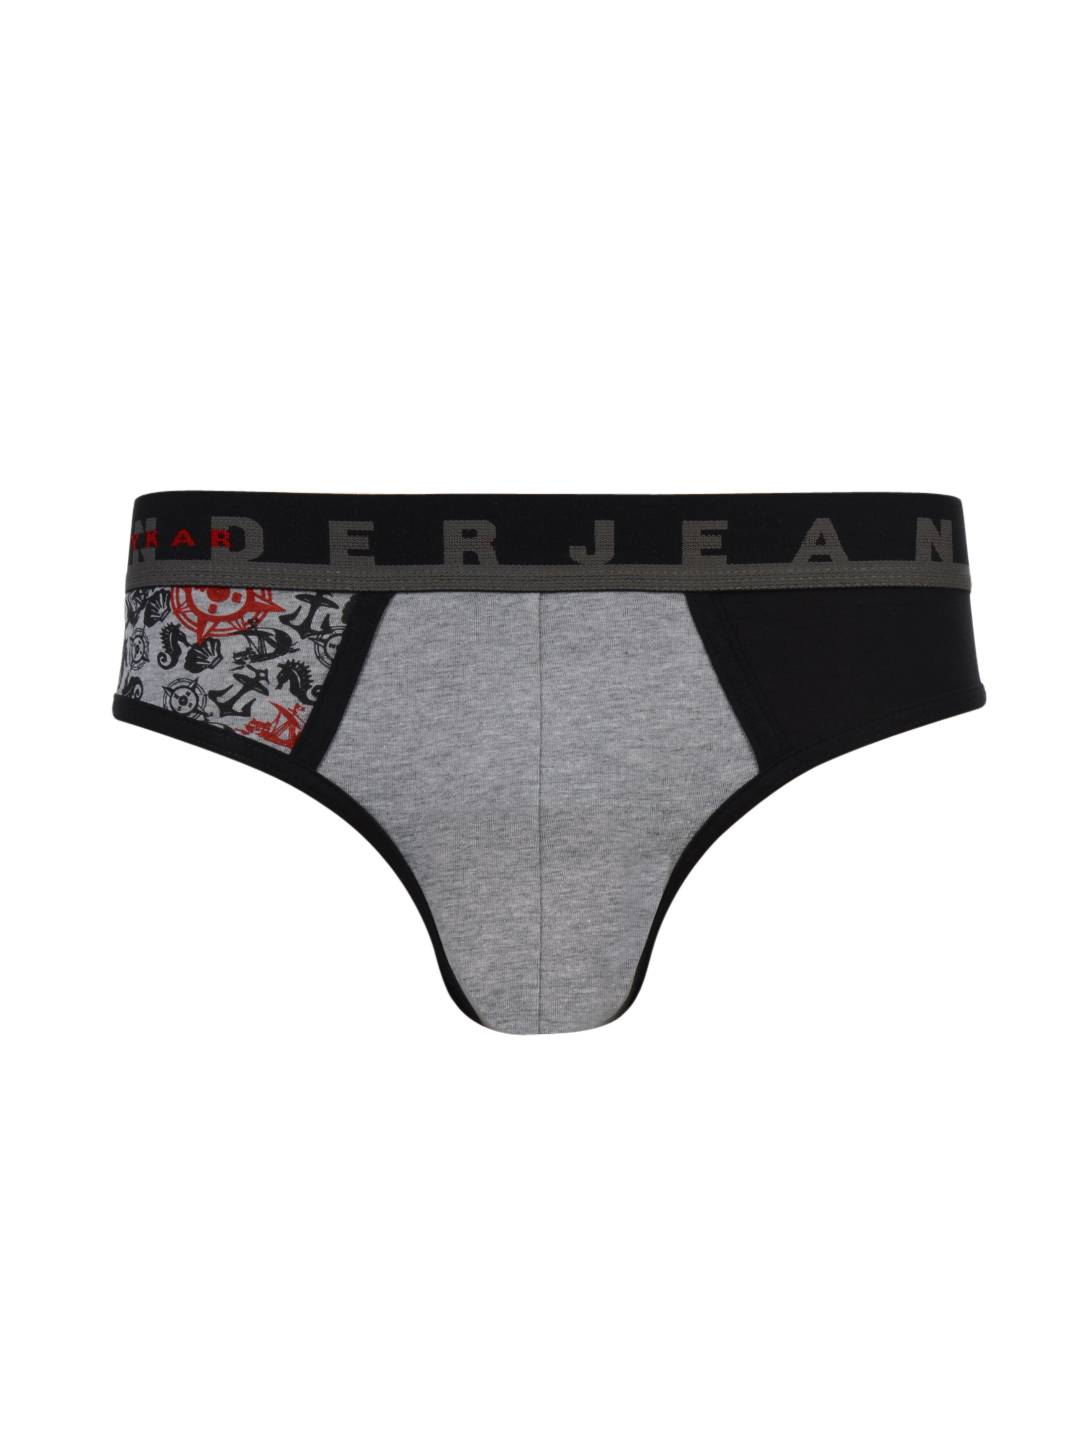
Spykar Men Grey Zack Brief
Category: Apparel / Innerwear / Briefs
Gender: Men
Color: Grey
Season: Summer 2016
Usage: Casual